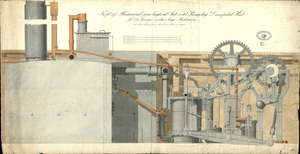
Kiel (kongeskib) / Under britisk flag
Bagbords maskine på Kiel, tegnet i 1829.
Eagle var en hjuldamper, bygget i Storbritannien i 1821. Skibet blev i 1824 købt af den danske marine som flådens første dampskib, med henblik på tjeneste for kongehuset. Fik navnet Kiel. Ombygget til tomastet skonnert i 1853 og ophugget i 1897.